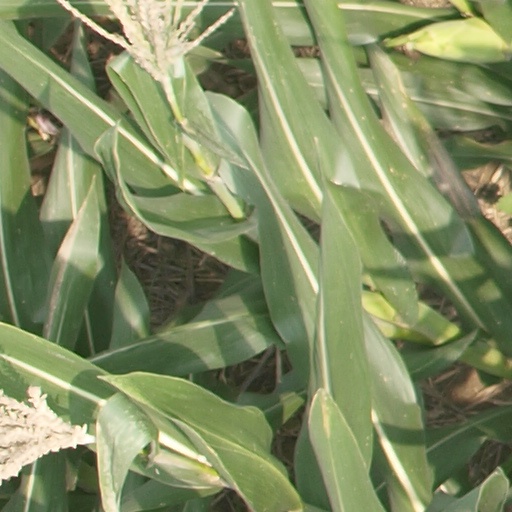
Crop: maize; corn